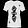
Label: T - shirt / top